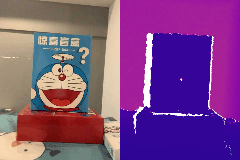
Label: box